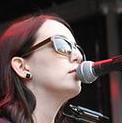
Age: 31